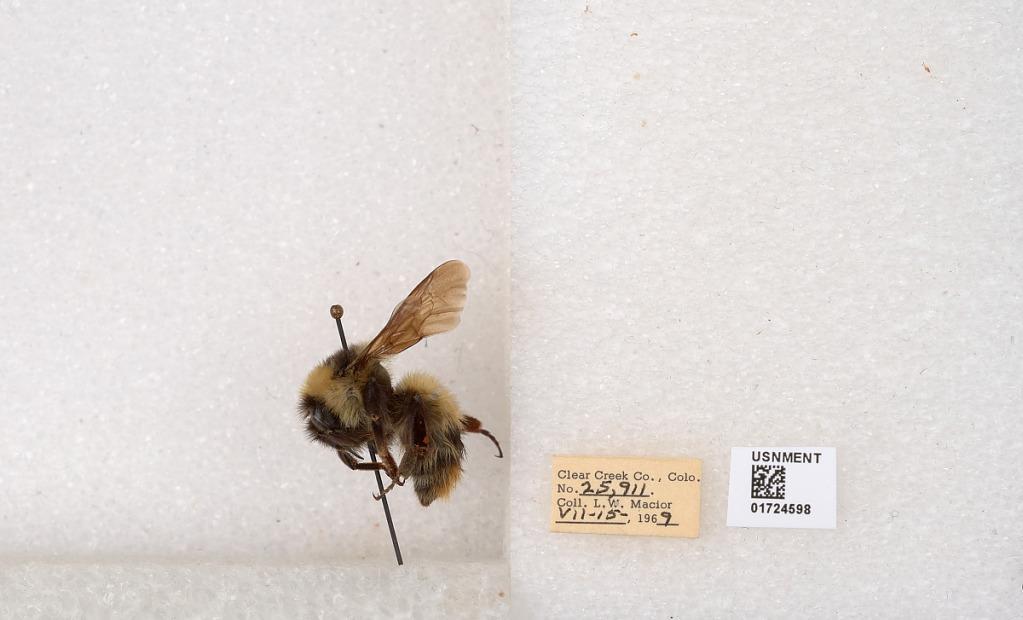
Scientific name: Bombus kirbyellus
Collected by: L. Macior
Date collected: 1969-7-15
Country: United States
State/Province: Colorado
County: Clear Creek
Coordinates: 39.6891, -105.644